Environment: real
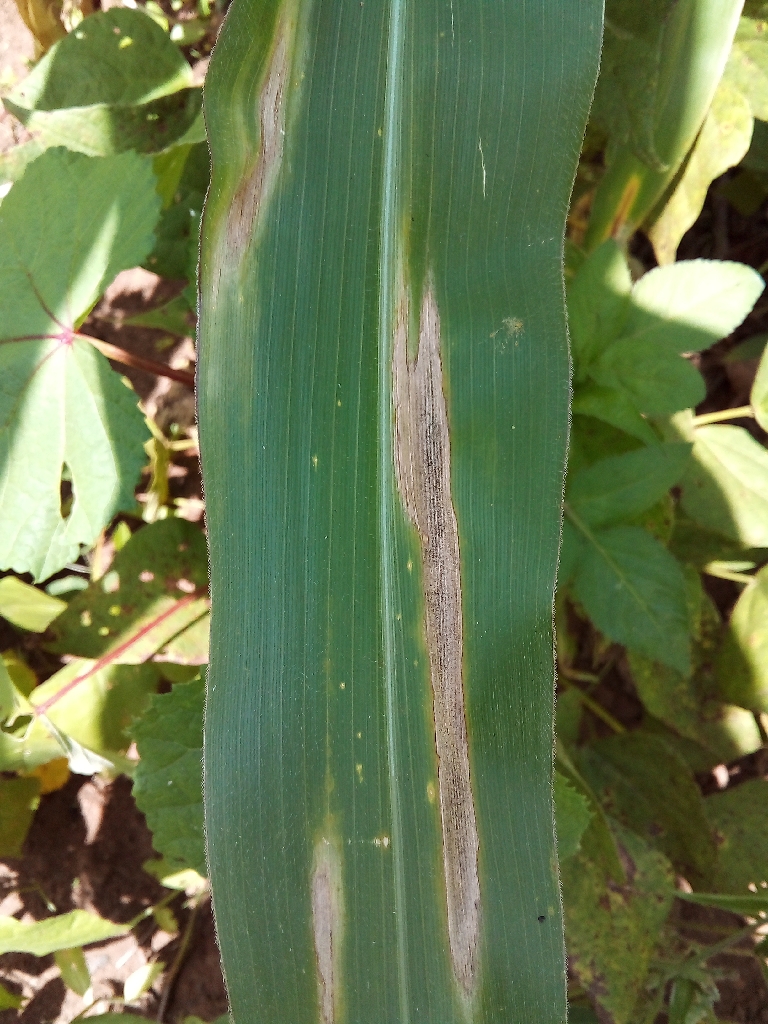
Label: northern_corn_leaf_blight